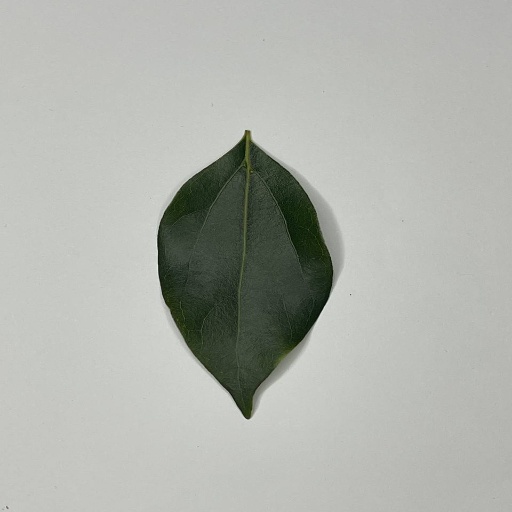
Species: Camphor
Leaf condition: Healthy Leaf